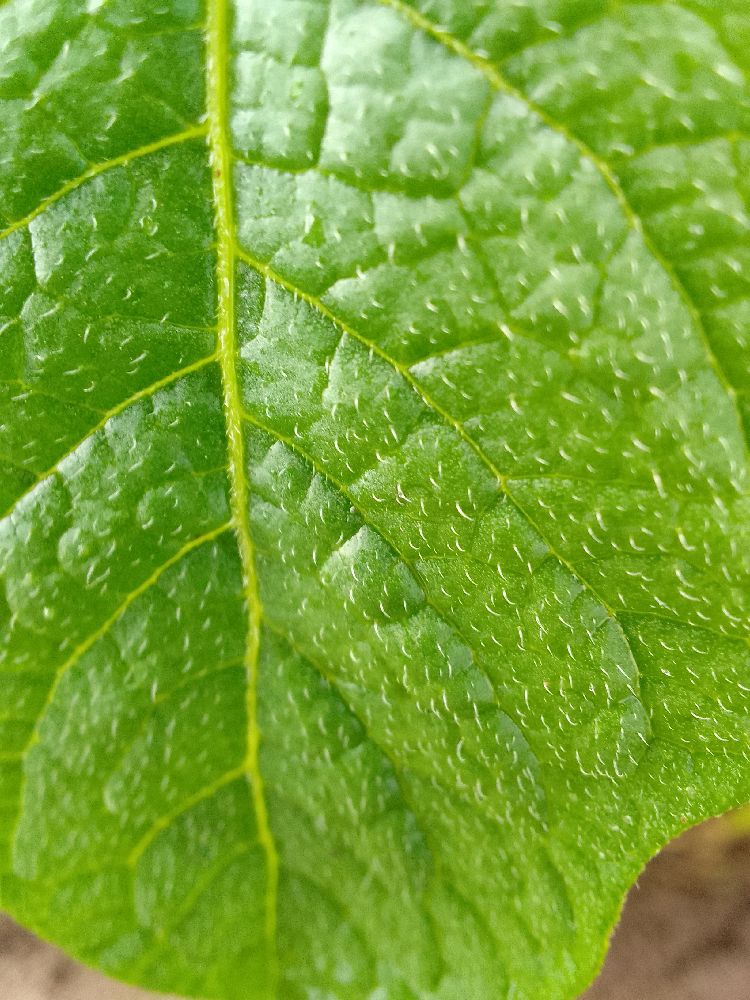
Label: Healthy